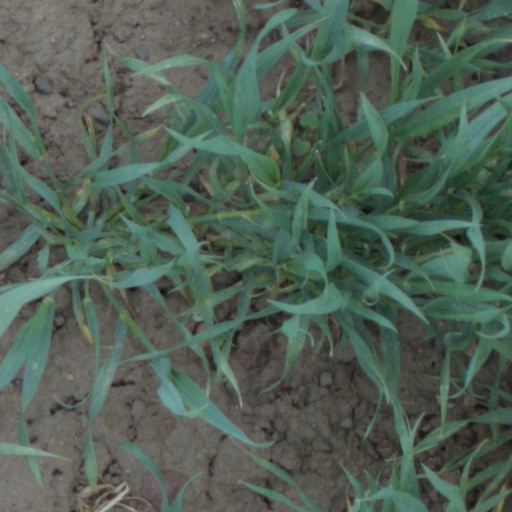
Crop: wheat